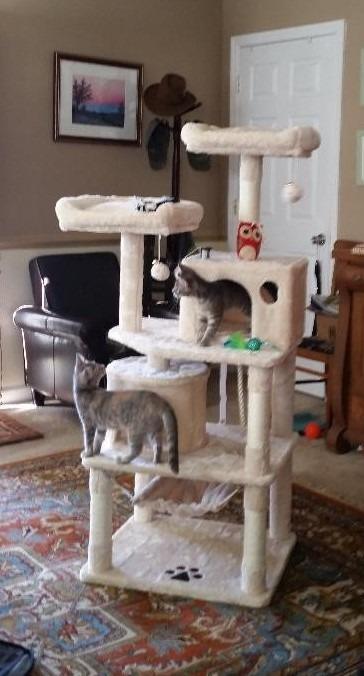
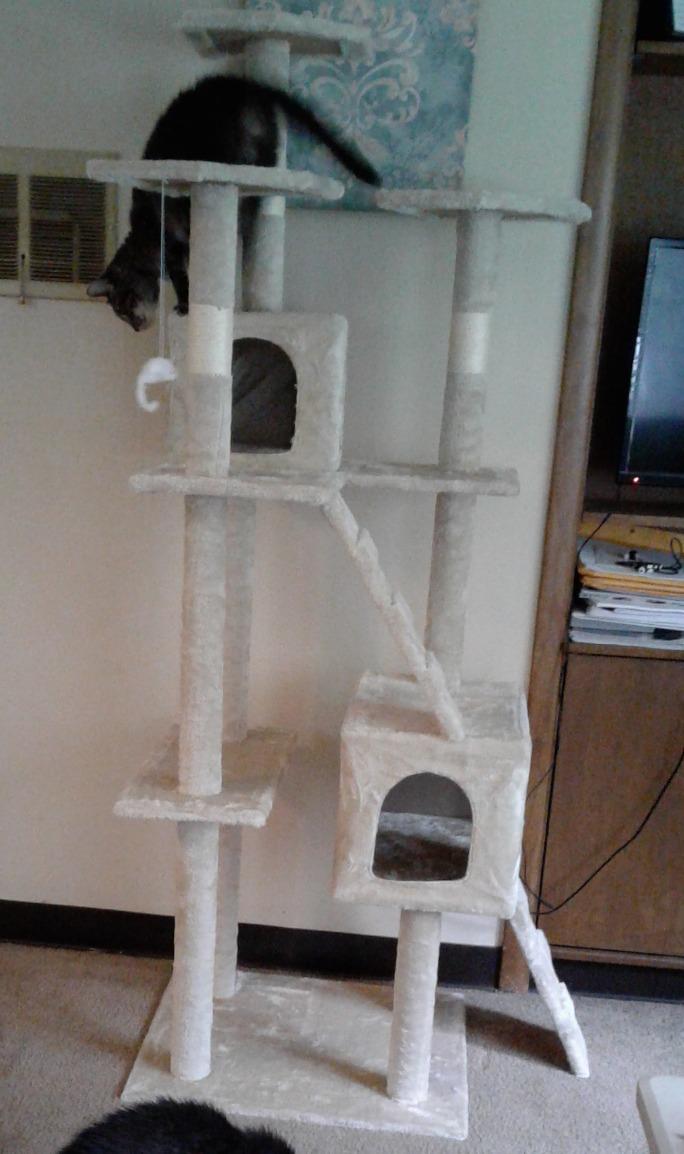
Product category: items_cat tree
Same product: no